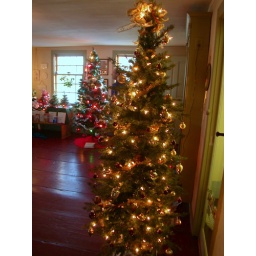
Trees in the second floor classroom